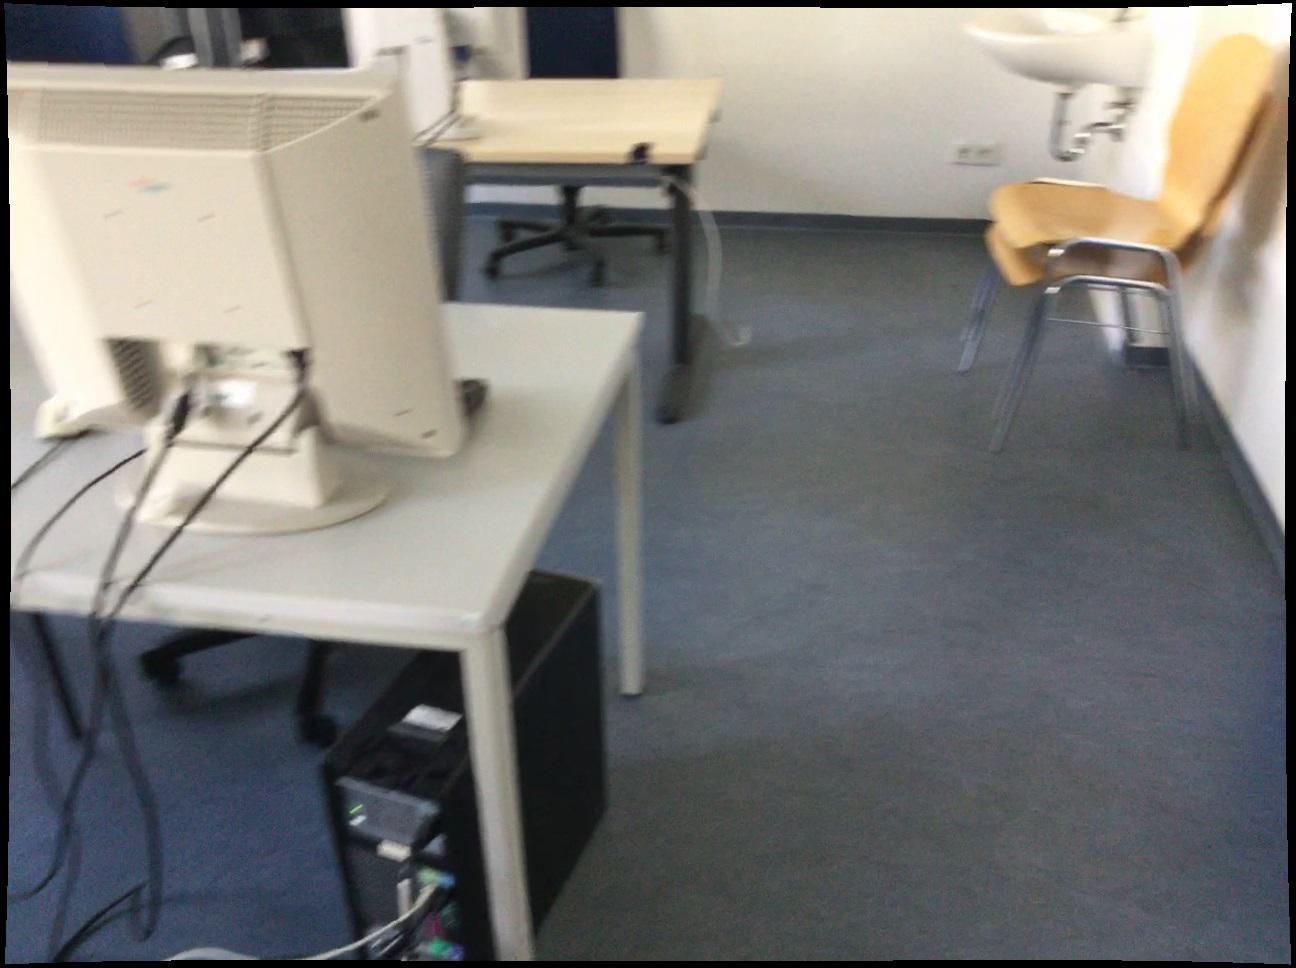
Question: In the image, there is the door. Pinpoint several points within the vacant space situated behind the door from the camera's perspective. Your final answer should be formatted as a list of tuples, i.e. [(x1, y1), ...], where each tuple contains the x and y coordinates of a point satisfying the conditions above. The coordinates should be between 0 and 1, indicating the normalized pixel locations of the points.
Answer: [(0.963, 0.550), (0.927, 0.546), (0.892, 0.542), (0.972, 0.575), (0.935, 0.571), (0.898, 0.567), (0.862, 0.564), (0.826, 0.560), (0.981, 0.602), (0.944, 0.598), (0.905, 0.594), (0.868, 0.590), (0.831, 0.586), (0.795, 0.582), (0.952, 0.627), (0.913, 0.623), (0.874, 0.619), (0.836, 0.614), (0.798, 0.610), (0.961, 0.658), (0.921, 0.653), (0.881, 0.649), (0.841, 0.644), (0.802, 0.639), (0.763, 0.634), (0.930, 0.686), (0.888, 0.681), (0.846, 0.676), (0.806, 0.670), (0.766, 0.665)]